Eskimo

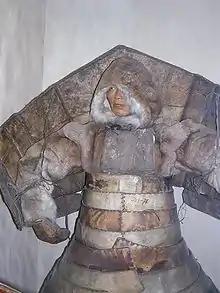
Laminar armour from hardened leather reinforced by wood and bones worn by native Siberians and Eskimos

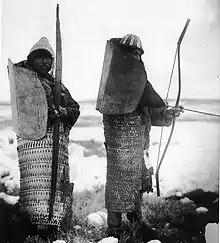
Lamellar armour worn by native Siberians

The term "Eskimo" is still used by people to encompass Inuit and Yupik, as well as other Indigenous or Alaska Native and Siberian peoples. In the 21st century, usage in North America has declined. Linguistic, ethnic, and cultural differences exist between Yupik and Inuit.